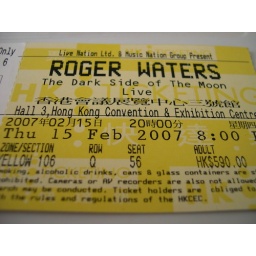
pink floyd roger water in hk